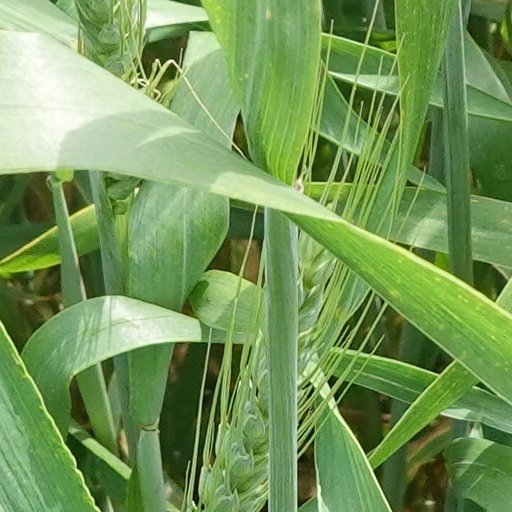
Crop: wheat